Roman glass

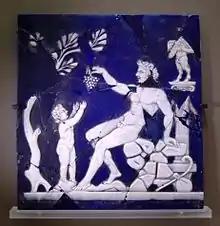
Cameo glass plaque with the infant Bacchus and a satyr, early 1st century AD.

Archaeological evidence for glass making during the Roman period is scarce, but by drawing comparisons with the later Islamic and Byzantine periods, it is clear that glass making was a significant industry. By the end of the Roman period glass was being produced in large quantities contained in tanks situated inside highly specialised furnaces, as the 8-tonne glass slab recovered from Bet She'arim illustrates. These workshops could produce many tonnes of raw glass in a single furnace firing, and although this firing might have taken weeks, a single primary workshop could potentially supply multiple secondary glass working sites. It is therefore thought that raw glass production was centred around a relatively small number of workshops, where glass was produced on a large scale and then broken into chunks.